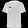
Label: T - shirt / top